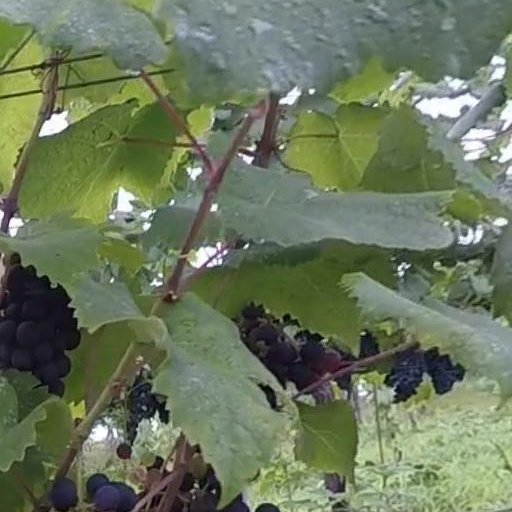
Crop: grape